Grand Rapids, Michigan

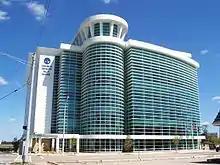
The Cook-DeVos Center for Health Sciences, on Grand Rapids' "Medical Mile", is part of Grand Valley State University's Pew Grand Rapids campus

Grand Rapids is home to several professional and semi-professional sports teams. The West Michigan Whitecaps of the Midwest League play at LMCU Ballpark and won the Championship Series six times (1996, 1998, 2004, 2006, 2007, 2015) and had the best regular-season record six times (1997, 1998, 2000, 2006, 2007, 2017). The Whitecaps are the Class High A affiliate of the Detroit Tigers. The Grand Rapids Griffins, an ice hockey team of the American Hockey League, play at the Van Andel Arena and won the IHL Fred A. Huber Trophy in 2001, and were AHL Calder Cup Champions in the 2012–2013 and 2016–2017 seasons. The Griffins are the AHL affiliate of the Detroit Red Wings. Grand Rapids Gold is an NBA G League basketball team that plays at the Van Andel Arena, with the team being an affiliate of the Denver Nuggets. The Grand Rapids Rise also play in the Van Andel Arena, and are one of seven inaugural members of the Pro Volleyball Federation (PVF), a professional women's indoor volleyball league. The Vibe lost in the PVF Championship match to the Omaha Supernovas in May 2024.